Micronekton

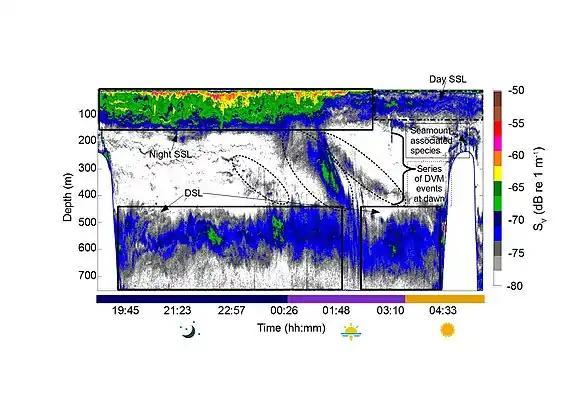
Diagram showing the dense shallow scattering layer (SSL) and weak deep scattering layer (DSL) at night. Diel vertical migration (DVM) occurs as a series of events from the surface (top 100 m) or the intermediate layer (approximately 200 m), to the deeper parts of the ocean (below 400 m). Micronekton species are associated with the MAD-Ridge seamount summit and flanks in the Indian Ocean.

Almost all mesopelagic species are believed to change their vertical distribution range during their life history, with younger individuals generally inhabiting shallower depths than older ones.